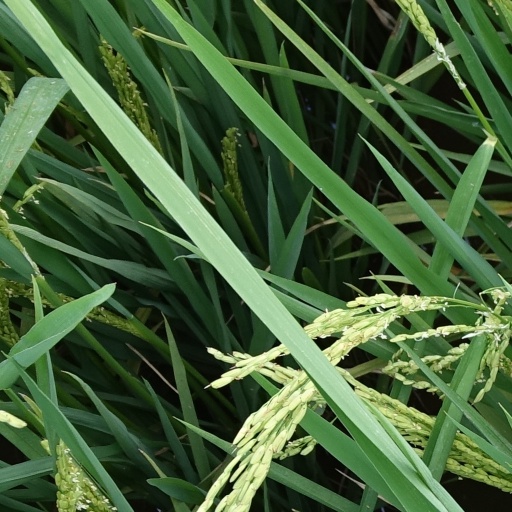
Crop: rice